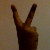
The image shows a hand gesture representing the number 2 in Indian Sign Language.